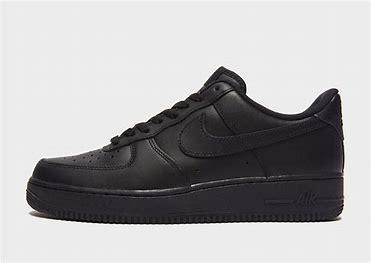
Brand: Nike
Model: Air Force